Coles Mills, New York

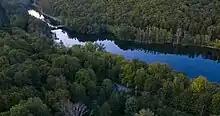
Cole's Mills site in 2020 at the Northwest point of the West Branch Reservoir

In 1888, NYC purchased the land and water rights of Cole's Mills from members of the Cole family. By 1890, work had begun on Reservoir D, now known as the West Branch Reservoir. Many residents felt the price they were offered was less than fair, and appealed to the three Commissioners of Appraisal: Hamilton Fish Jr., Henry Mabie, and John F. Dawson. Contractor M.S. Coleman was awarded the contract for building the West Branch dam and spillway for $398,262.50 in 1890. Theodore Frelinghuysen Cole (1844-1906) was the last Cole family miller at Cole's Mills and lived there until the reservoir was built.